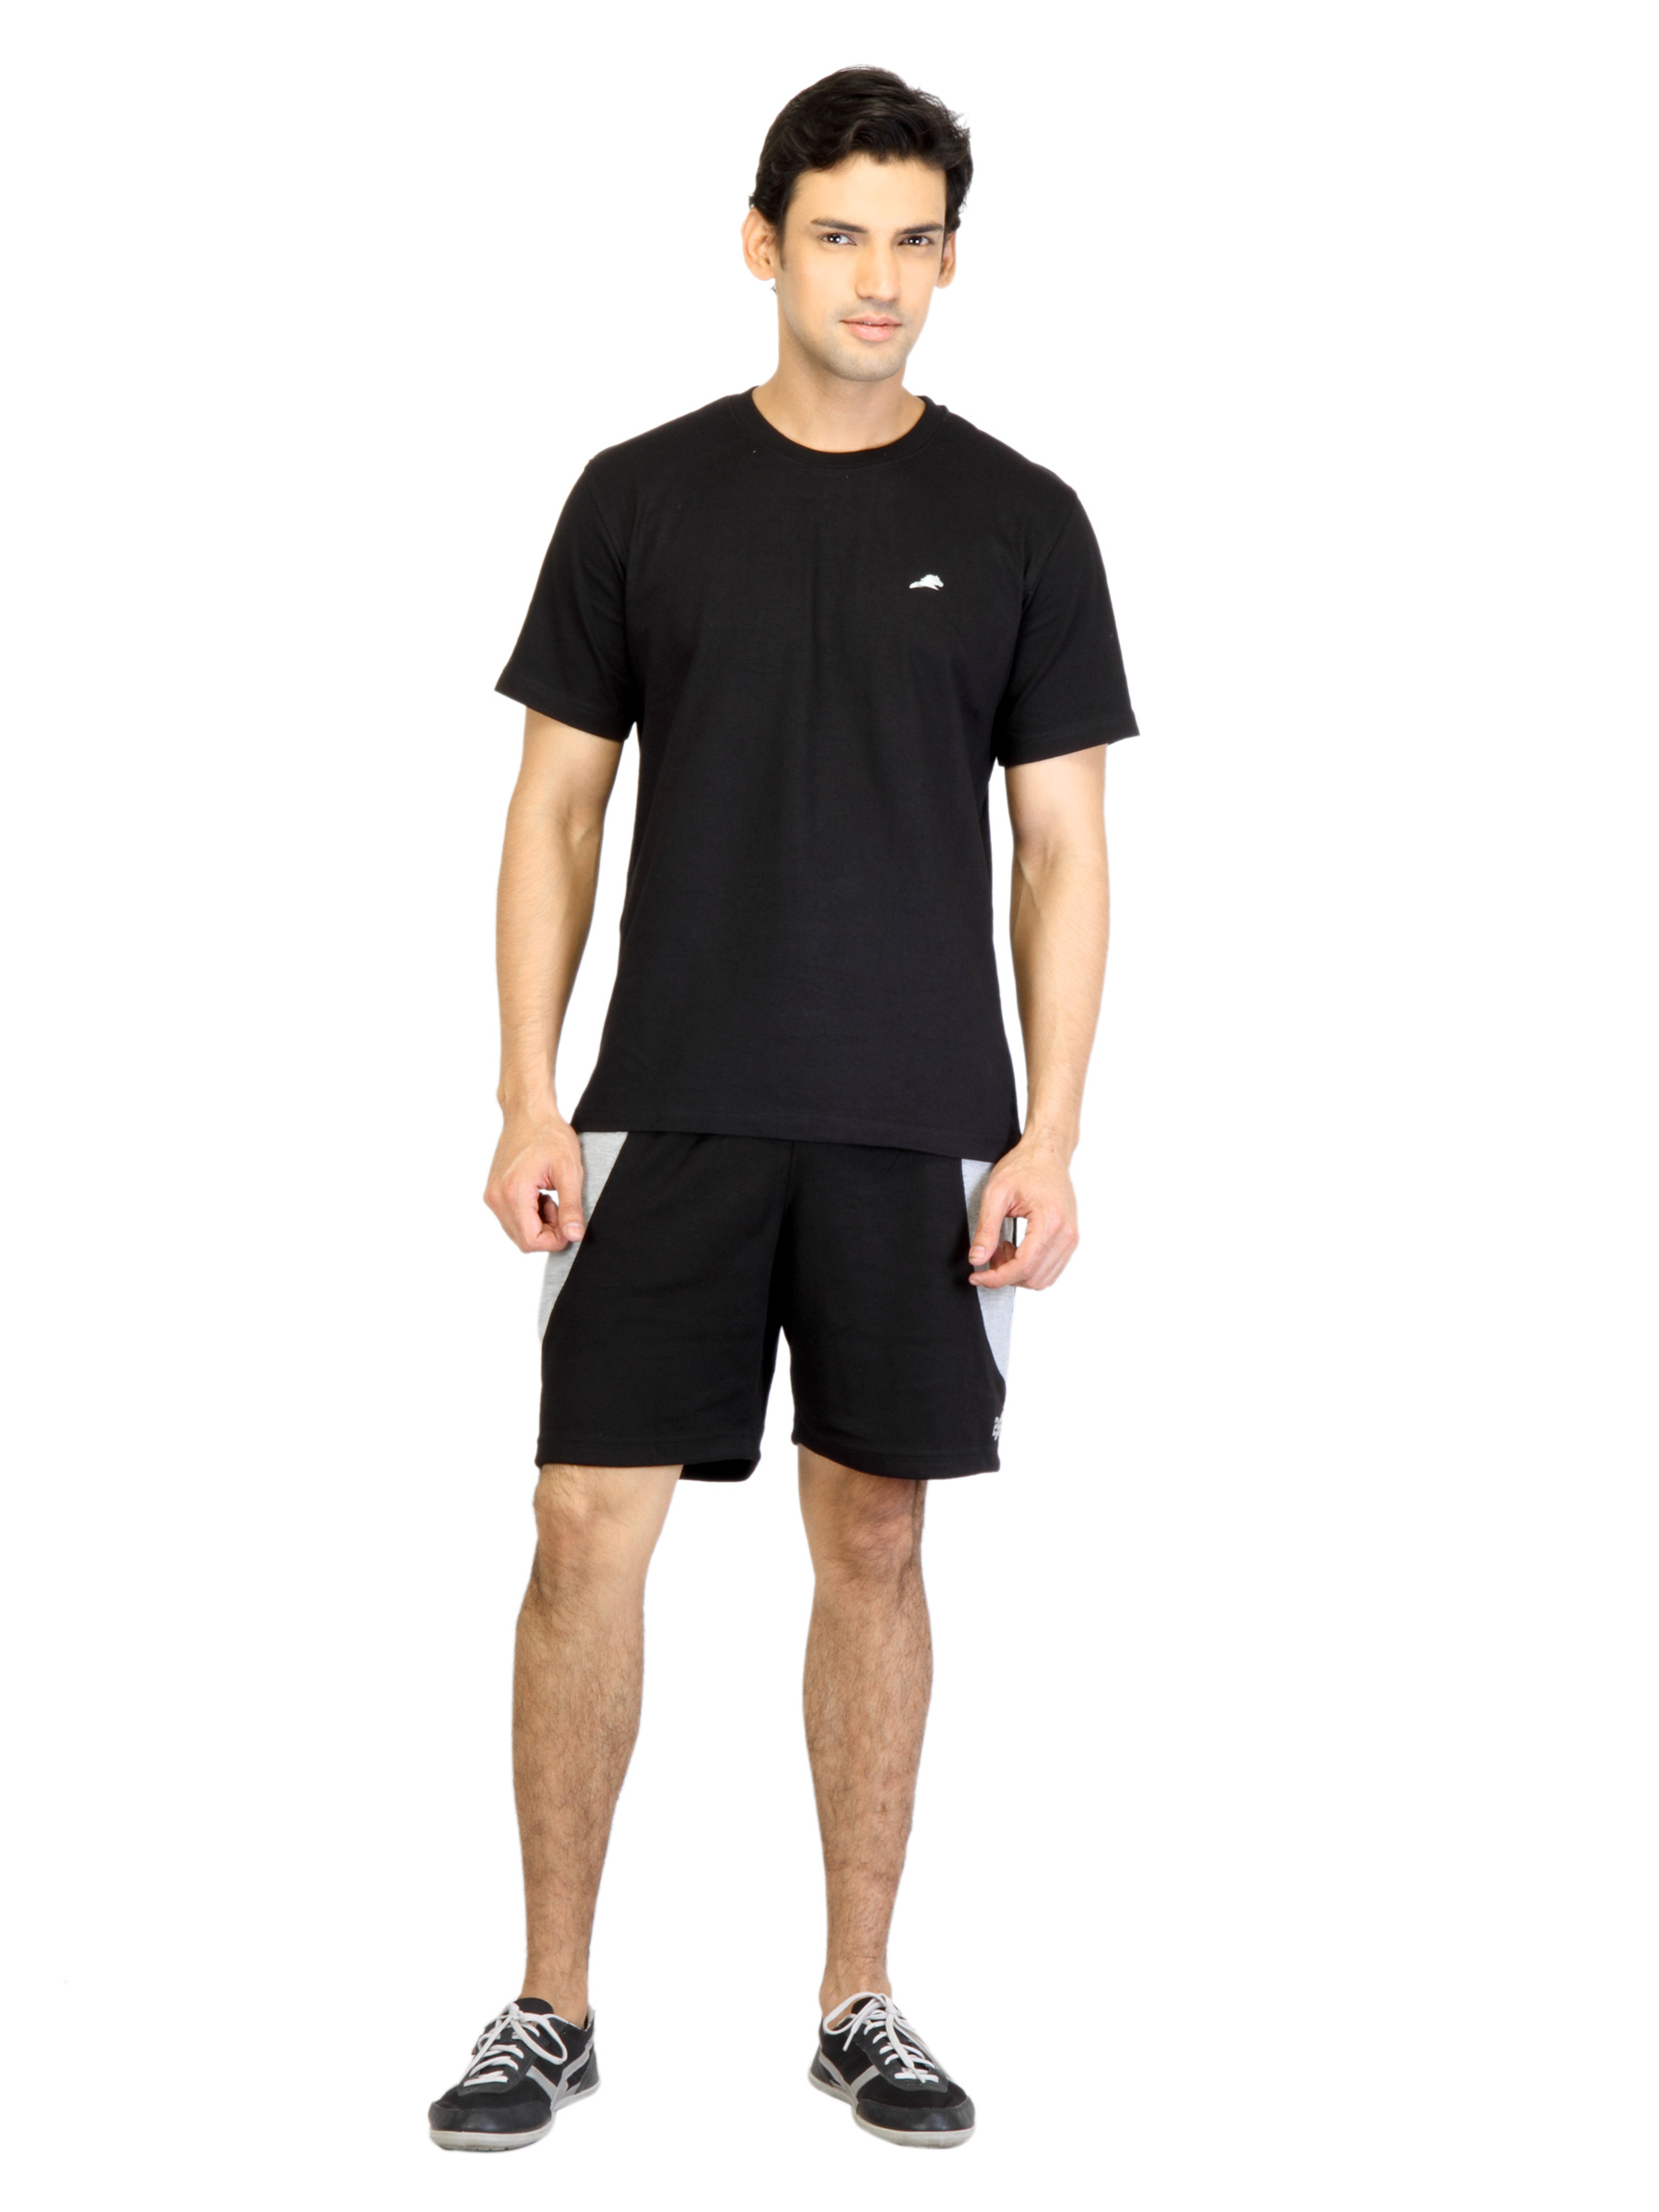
2go Active Gear USA Men Lounge Set
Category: Apparel / Loungewear and Nightwear / Night suits
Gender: Men
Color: Black
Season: Summer 2016
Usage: Casual